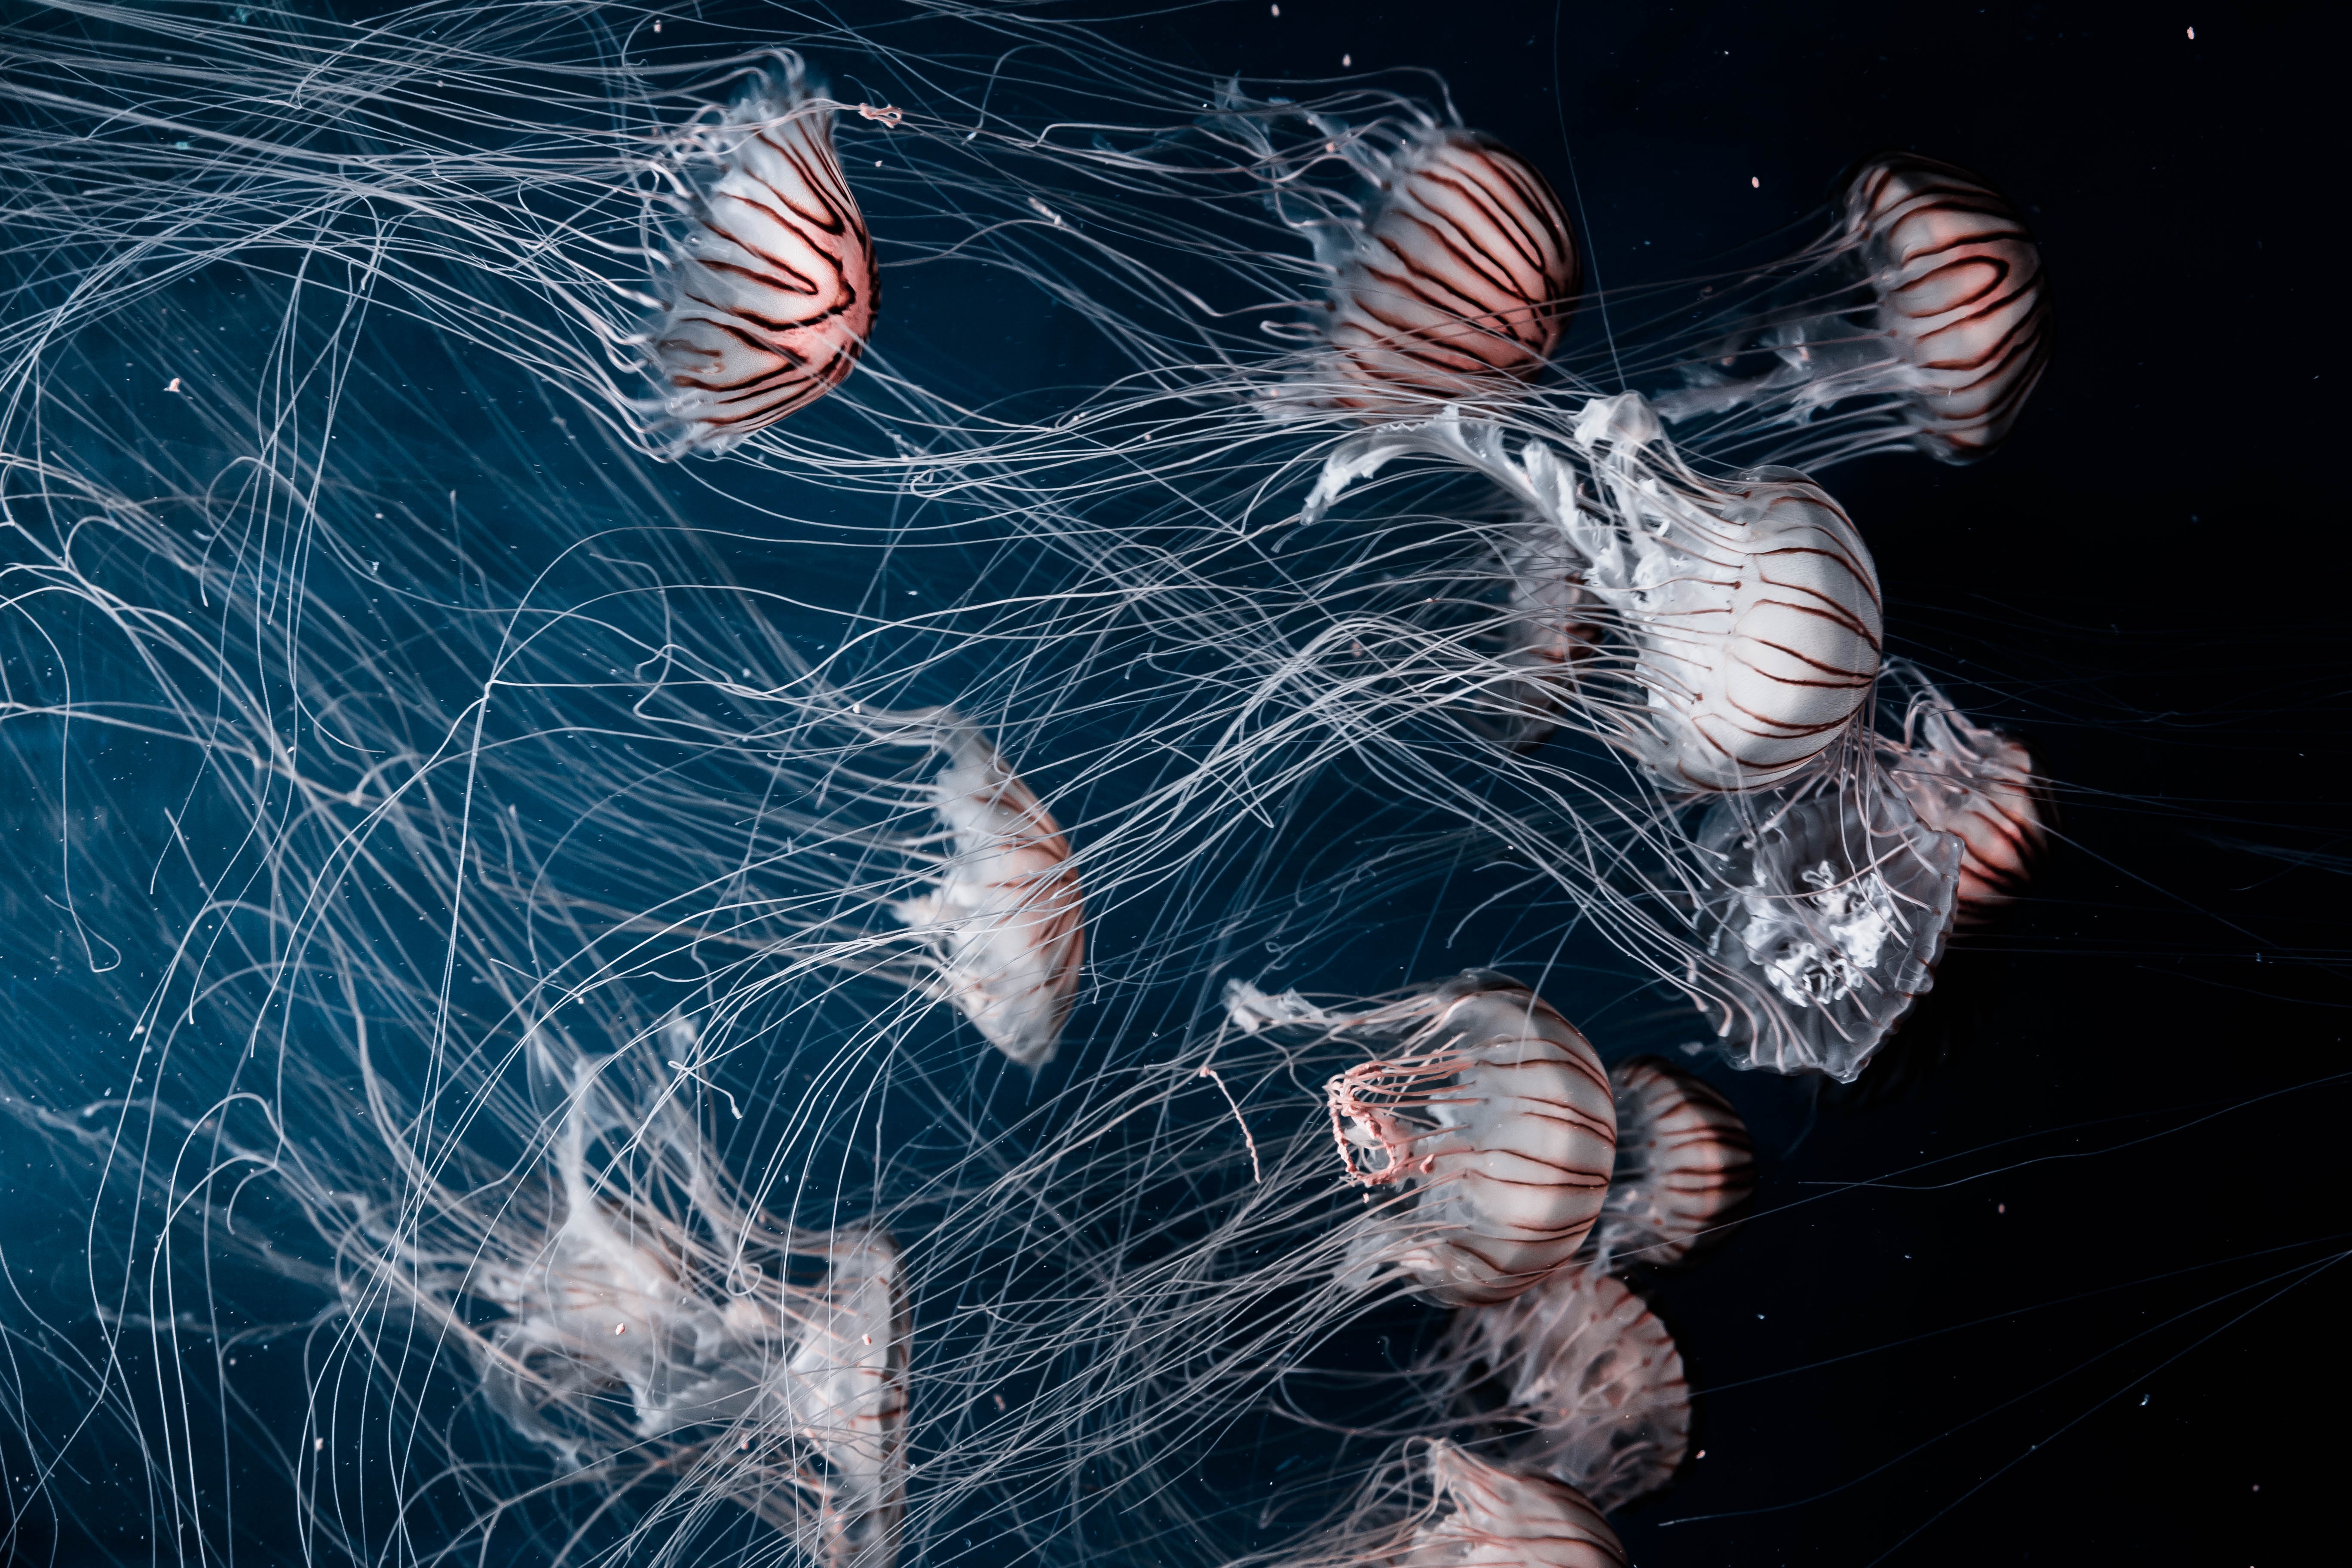
wing, darkness, invertebrate, organ, macro photography, special effects, fractal art